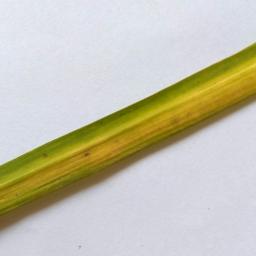
Label: Rice___Brown_Spot